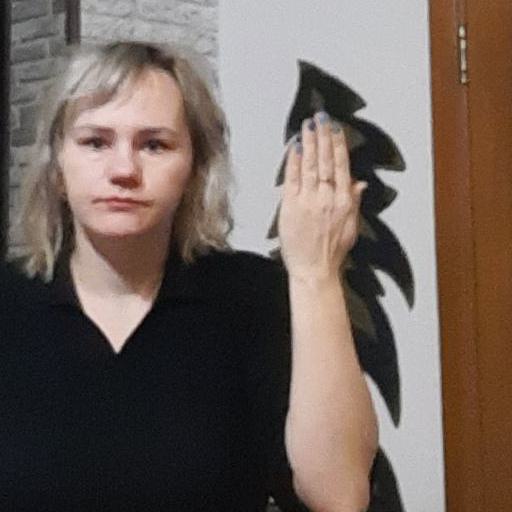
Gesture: stop_inverted